Dramáticas

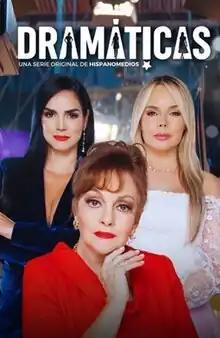

Dramáticas is a Venezuelan television series produced by Venevisión in co-production with HispanoMedio. It stars Scarlet Ortiz, Luis Gerónimo Abreu and Roxana Díaz. It premiered on Venevisión on 16 October 2023. The series ended its broadcast on 30 October 2023.